Fantastic Four (1997 video game)

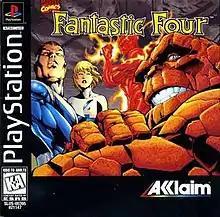
North American box art

Fantastic Four is a 1997 beat 'em up game developed by Probe Entertainment and published by Acclaim Entertainment for the PlayStation. Based on the Marvel Comics superhero team of the same name, the gameplay sees players beating up various enemies in side-scroling stages similarly to "Final Fight".